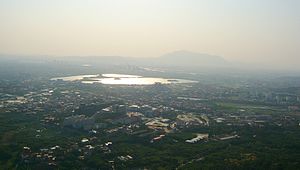
Quanzhou
Udsigt over Quanzhou fra Qingyuanbjerget
Quanzhou er en by på præfekturniveau i den sydøstlige del af Fujian i Folkerepublikken Kina. I ældre engelsk litteratur er byen ofte navngivet som Chinchew eller Chinchu. I middelalderlige vestlige kilder er den kendt som Zaytun eller Zaitun.